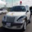
Label: automobile